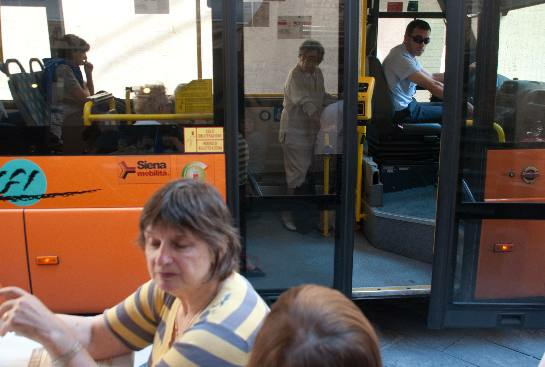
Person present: Yes